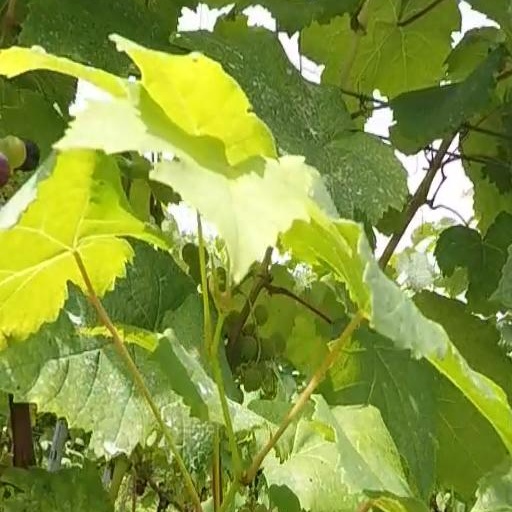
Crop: grape